Yarn Market, Dunster

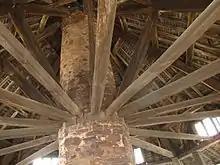
View of the supporting structure of the roof

The octagonal building, which is in diameter, has a central stone pier which supports a heavy timber framework for the structure. The slate roof has a central wooden lantern topped by a weather vane. The roof is interrupted by a series of dormer windows. Around the periphery is a low wall and vertical timber supports. Some of the sills are stone and others timber.